Sweep rowing

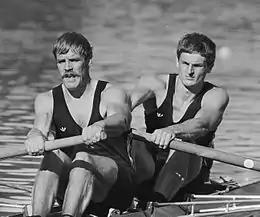
An example of sweep rowing, with Peter van de Pas (left), Evert Kroes (right), 1977

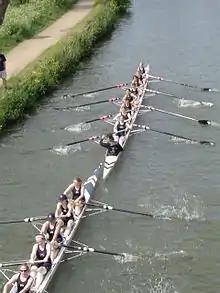
College women's eights during Oxford University Eights Week

Sweep rowing is one of two disciplines of the sport of rowing. In sweep rowing each rower has one oar, usually held with both hands. As each rower has only one oar, the rowers have to be paired so that there are equal numbers of oars on each side of the boat. In the United Kingdom, rowing generally refers to sweep rowing only. The term pulling was also used historically. In the other rowing discipline, sculling, each rower holds two oars, one in each hand.